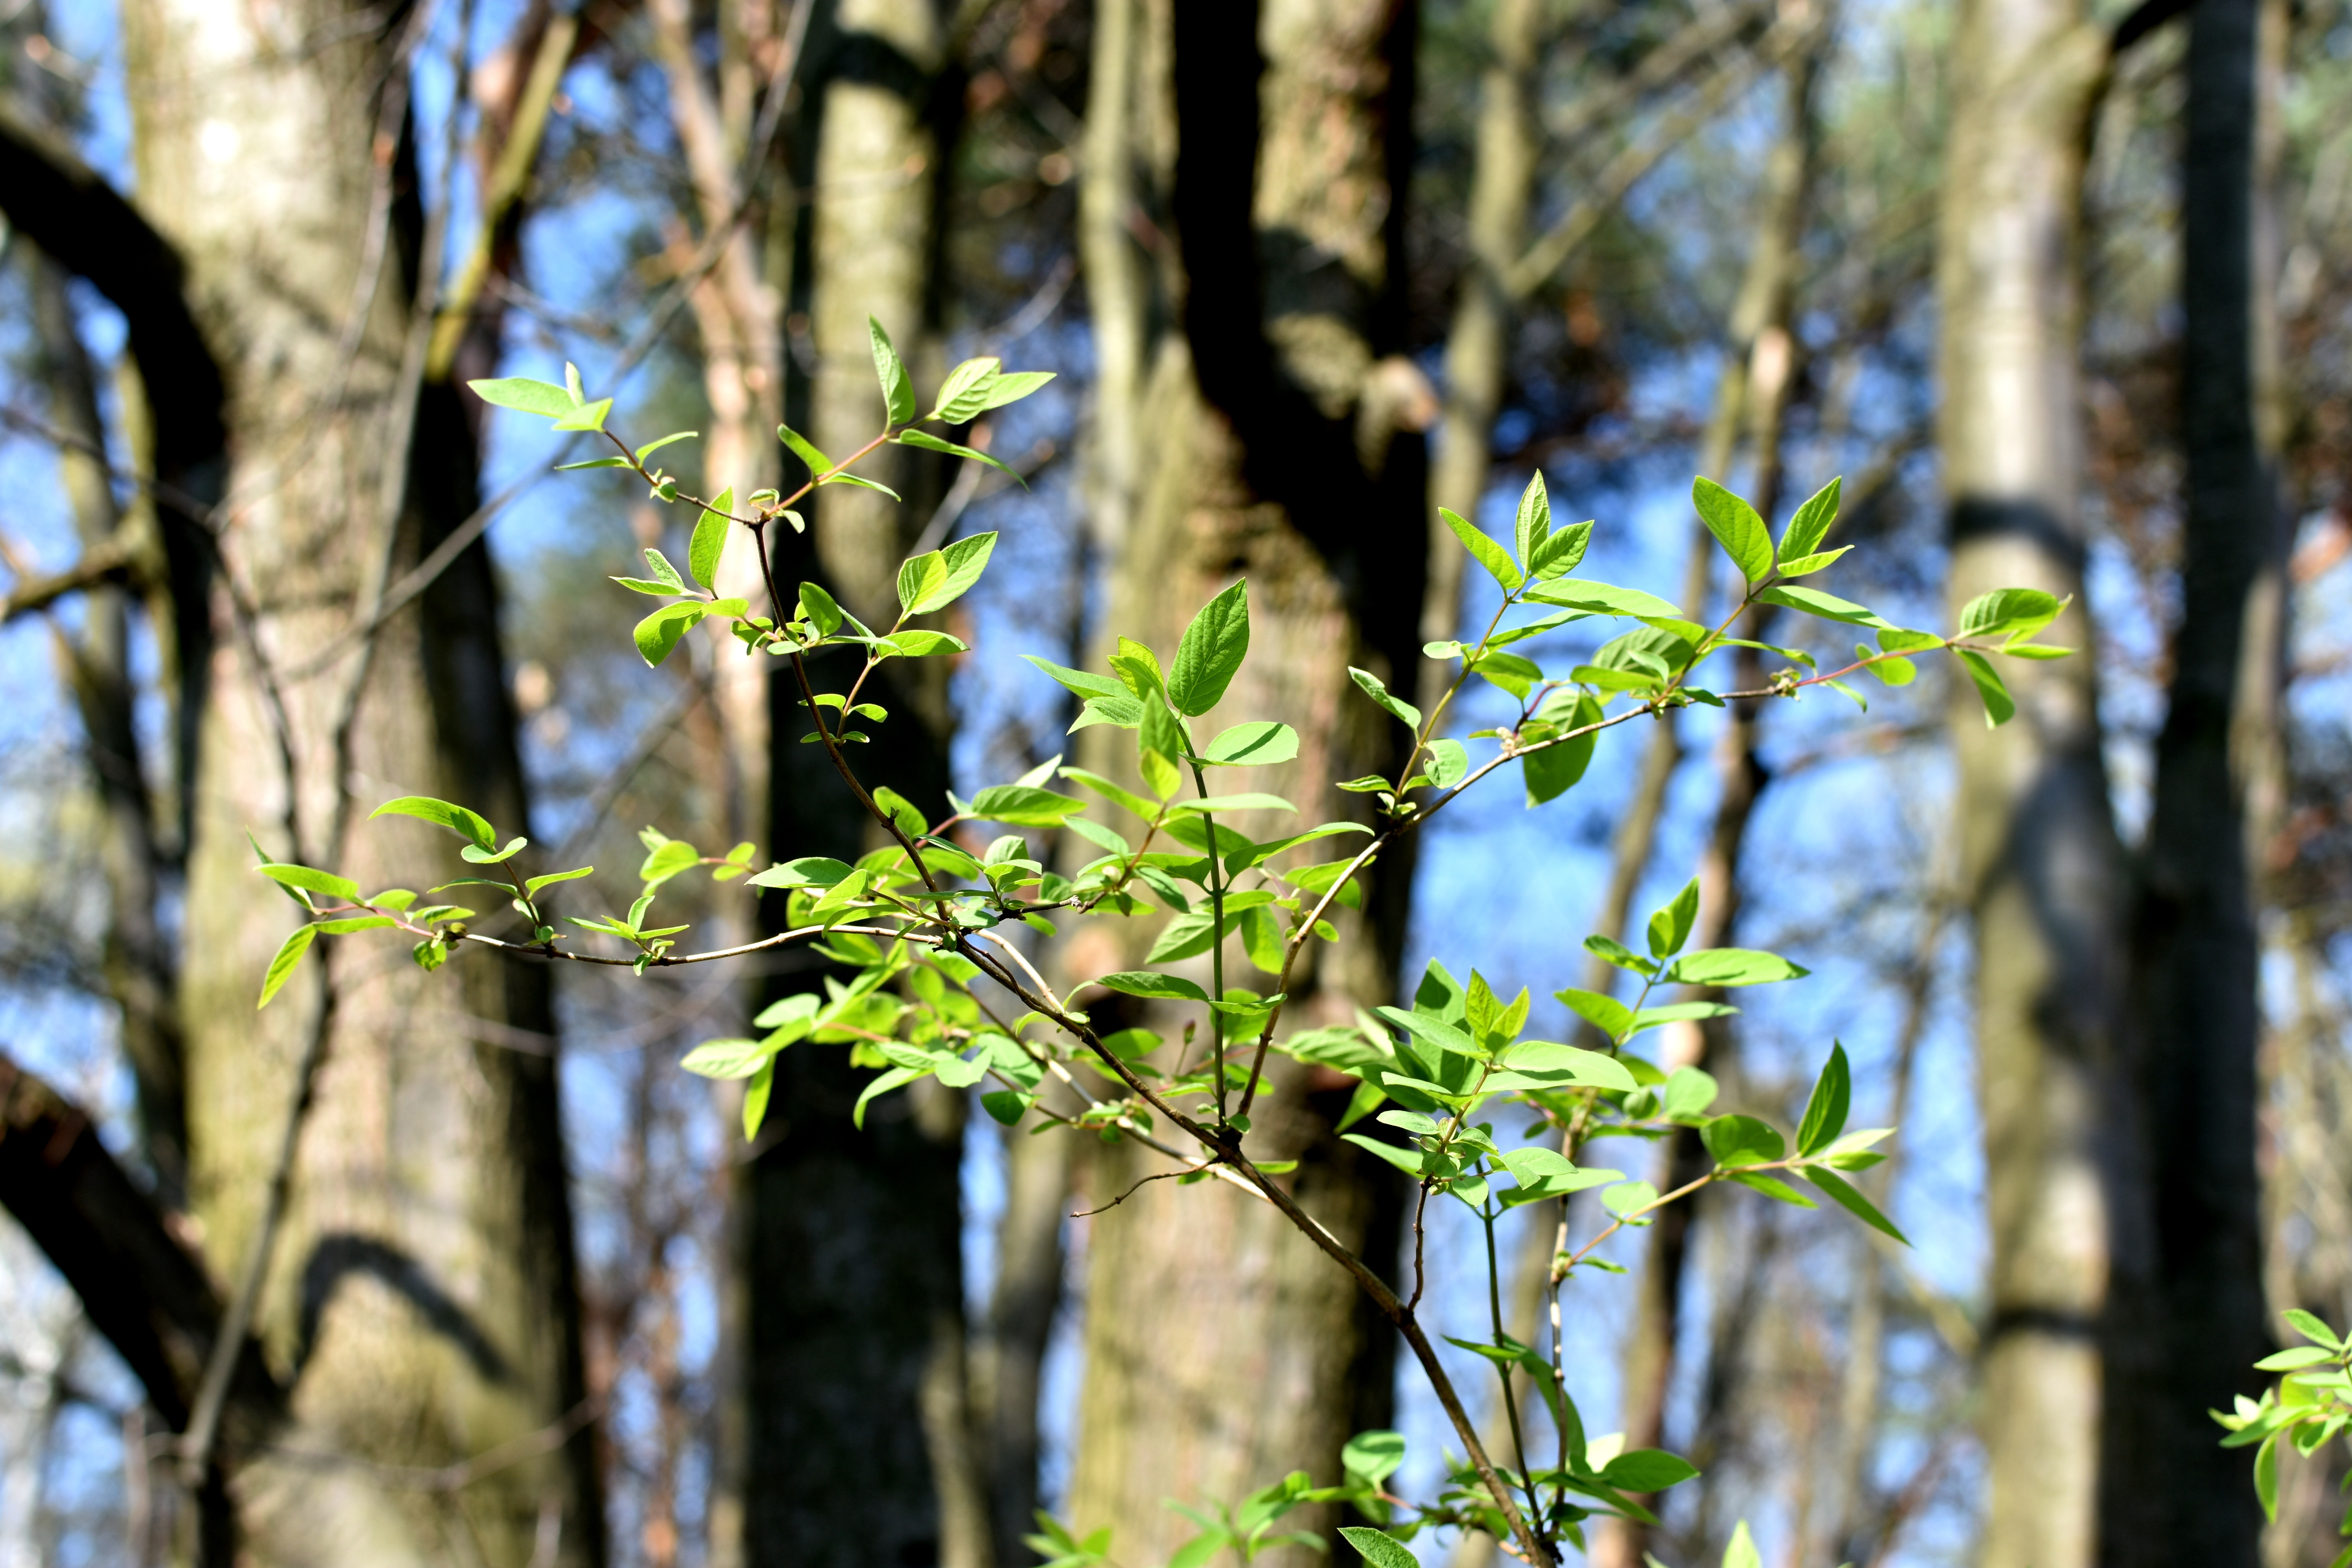
tree, nature, forest, grass, branch, blossom, plant, sunlight, leaf, flower, foliage, spring, green, macro, autumn, botany, closeup, flora, season, shrub, deciduous, woodland, sprig, habitat, flowering plant, natural environment, woody plant, land plant